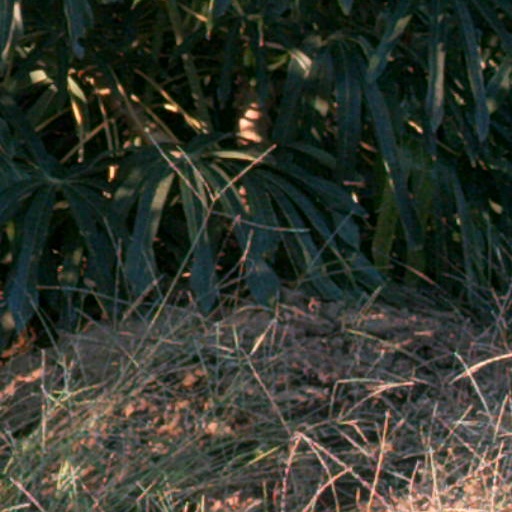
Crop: cassava